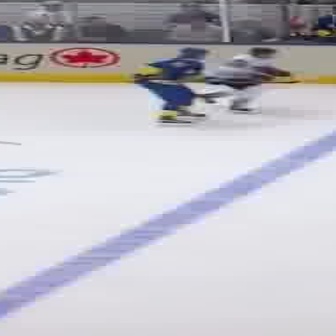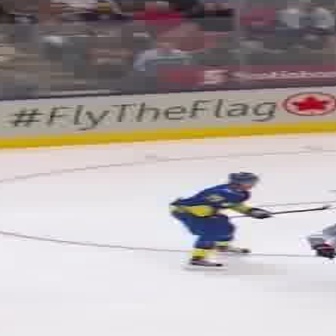
  Please identify the target specified by the bounding box [132,47,211,126] in the first image and locate it in the second image. Return the coordinates in [x_min,y_min,x_max,y_max] format.
Answer: [169,171,266,269]